Michael Raymond-James

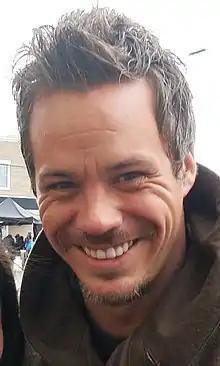
Raymond-James in 2013.

Michael Raymond-James (born Michael Weverstad; December 24, 1977) is an American actor. He is best known for playing René Lenier in the first season of the HBO series "True Blood", Britt Pollack on the FX series "Terriers", Neal Cassidy/Baelfire on the ABC series "Once Upon a Time", Mitch Longo on the CBS All Access series "Tell Me a Story" and Joseph Colombo on the "Godfather of Harlem" MGM.